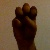
The image shows a hand gesture representing the letter 'E' in Indian Sign Language.